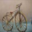
Label: bicycle